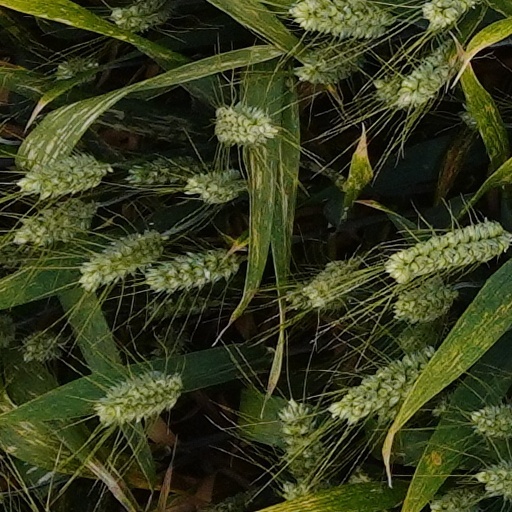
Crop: wheat